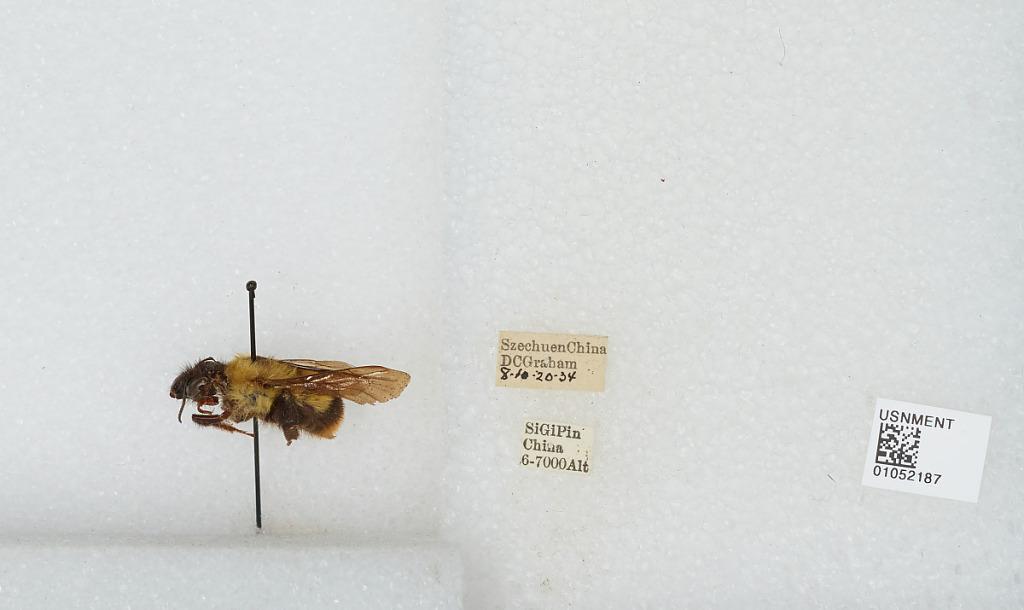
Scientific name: Bombus sp.
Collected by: D. Graham
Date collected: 1934-8-10
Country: China
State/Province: Sichuan
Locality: Si Gi Pin